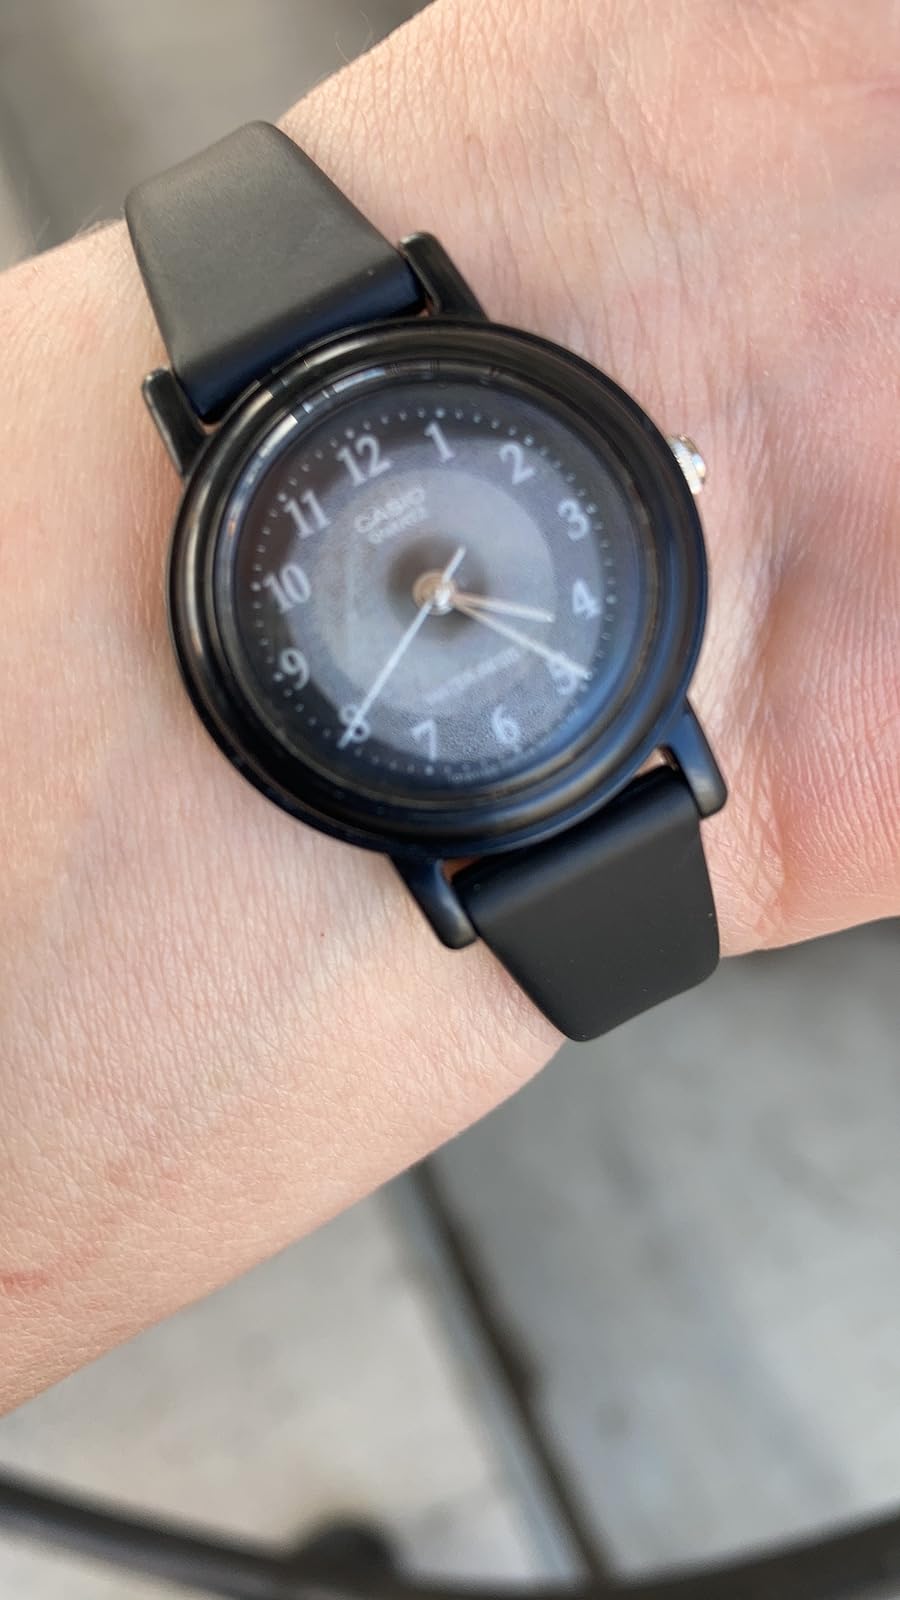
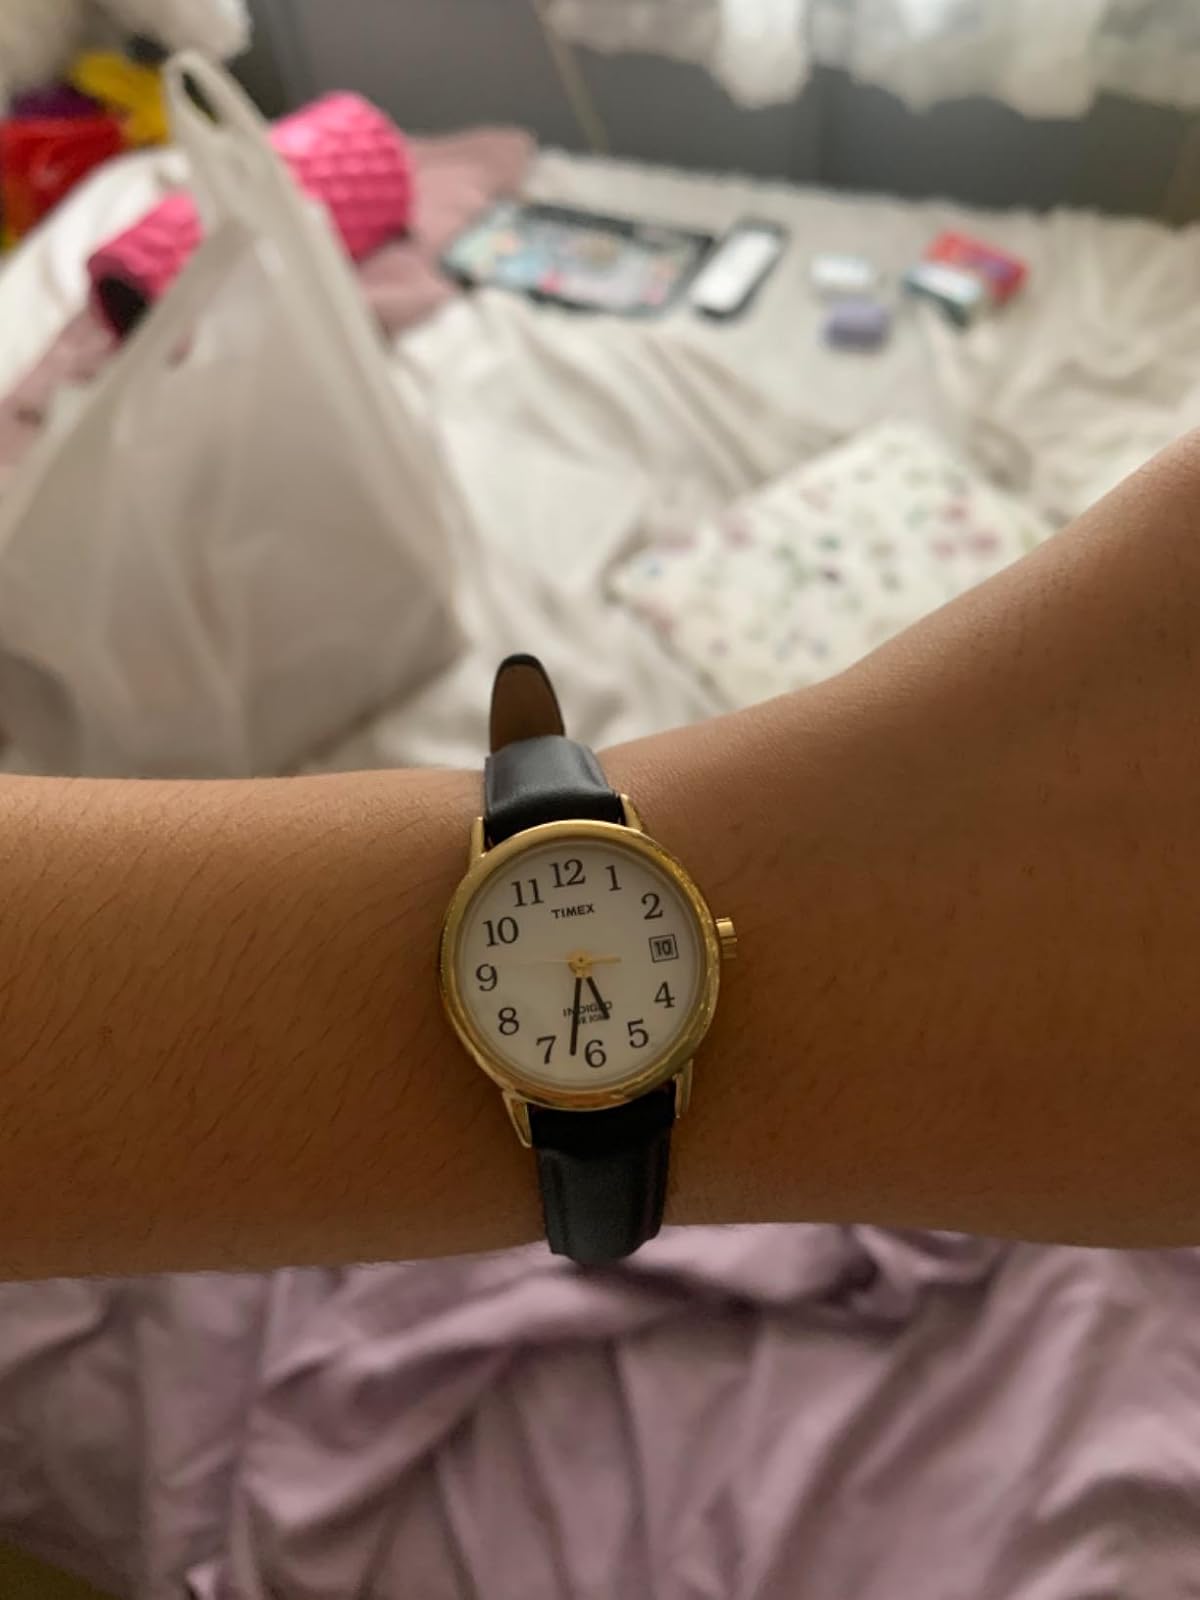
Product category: accessories_watch
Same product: no